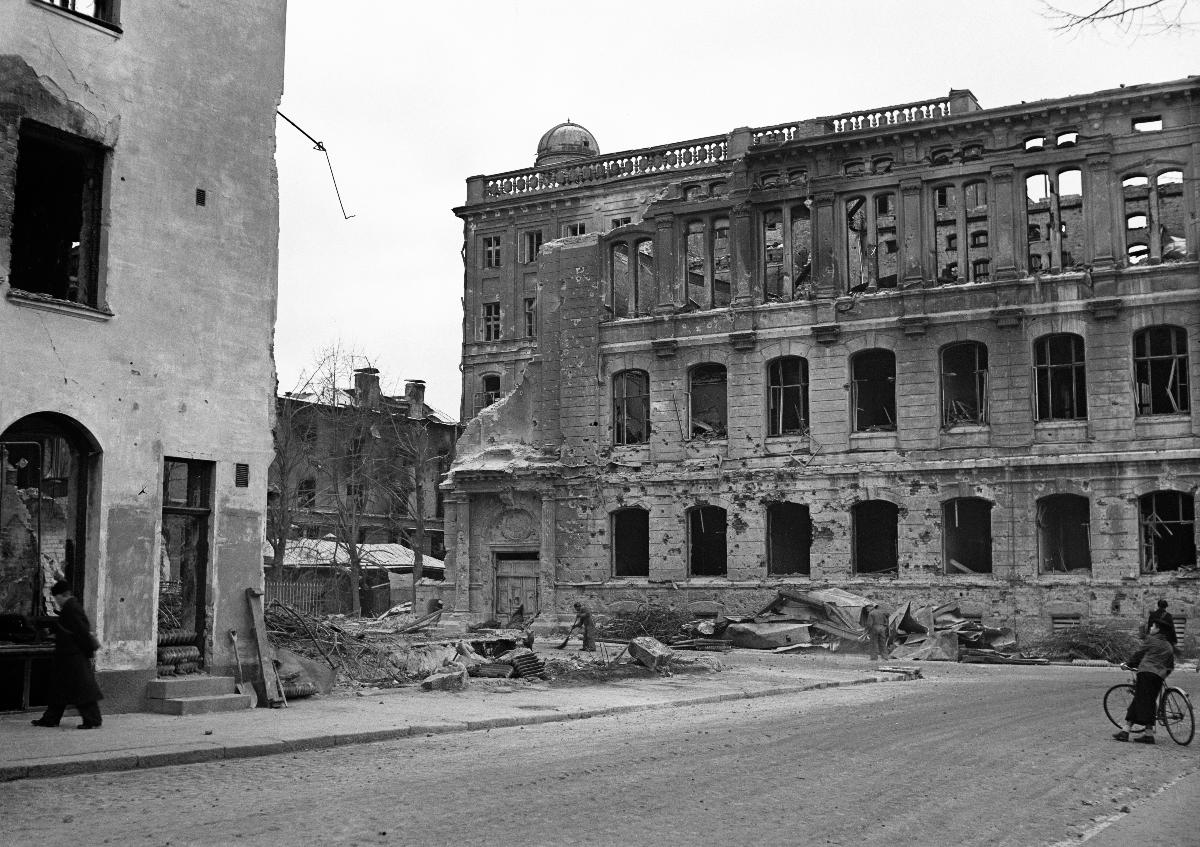
Pommitettu Teknillinen korkeakoulu
Bombarderade Tekniska högskolan; Bombed University of Technology
sisällön kuvaus: Pommitettuja rakennuksia Helsingin Hietalahdessa 30.11.1939. Helsingin Teknillinen korkeakoulu. content description: Bombed buildings in Hietalahti, Helsinki 30.11.1939. Helsinki University of Technology. innehållsbeskrivning: Bombarderade byggnader i Sandviken i Helsingfors 30.11.1939. Helsingfors Tekniska högskola.
Kuvaaja: Sundström, Hugo, kuvaaja
Vuosi: 1939
Paikka: Suomi, Uusimaa, Helsinki
Aiheet: pommitukset; sodat; rakennukset; tuhoutuminen; HBL; bombardments; wars; buildings; destruction (passive); war; bombing; destruction; bombningar; krig; byggnader; bli förstörd; bombardemang; förstörelse